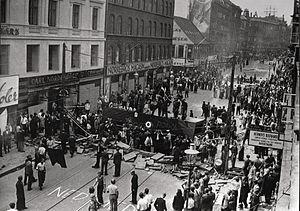
L'occupation du Danemark par l'Allemagne durant la Seconde Guerre mondiale a commencé le 9 avril 1940 par l'opération Weserübung et prit fin le 5 mai 1945 lorsque les forces allemandes se retirèrent à la suite de leur défaite face aux Alliés. Contrairement à la situation des autres pays sous occupation allemande, la plupart des institutions danoises ont continué à fonctionner plus ou moins normalement jusqu'au 29 août 1943. Le gouvernement danois resta dans le pays, maintenant une relation trouble entre régime démocratique et système totalitaire. Il fit certaines concessions politiques et économiques, mais refusa de participer à l'envoi de travailleurs forcés en Allemagne, à la répression de la Résistance ou à la déportation des Juifs, jusqu'à ce que les autorités allemandes dissolvent le gouvernement à la suite d'une série de grèves et de sabotages.